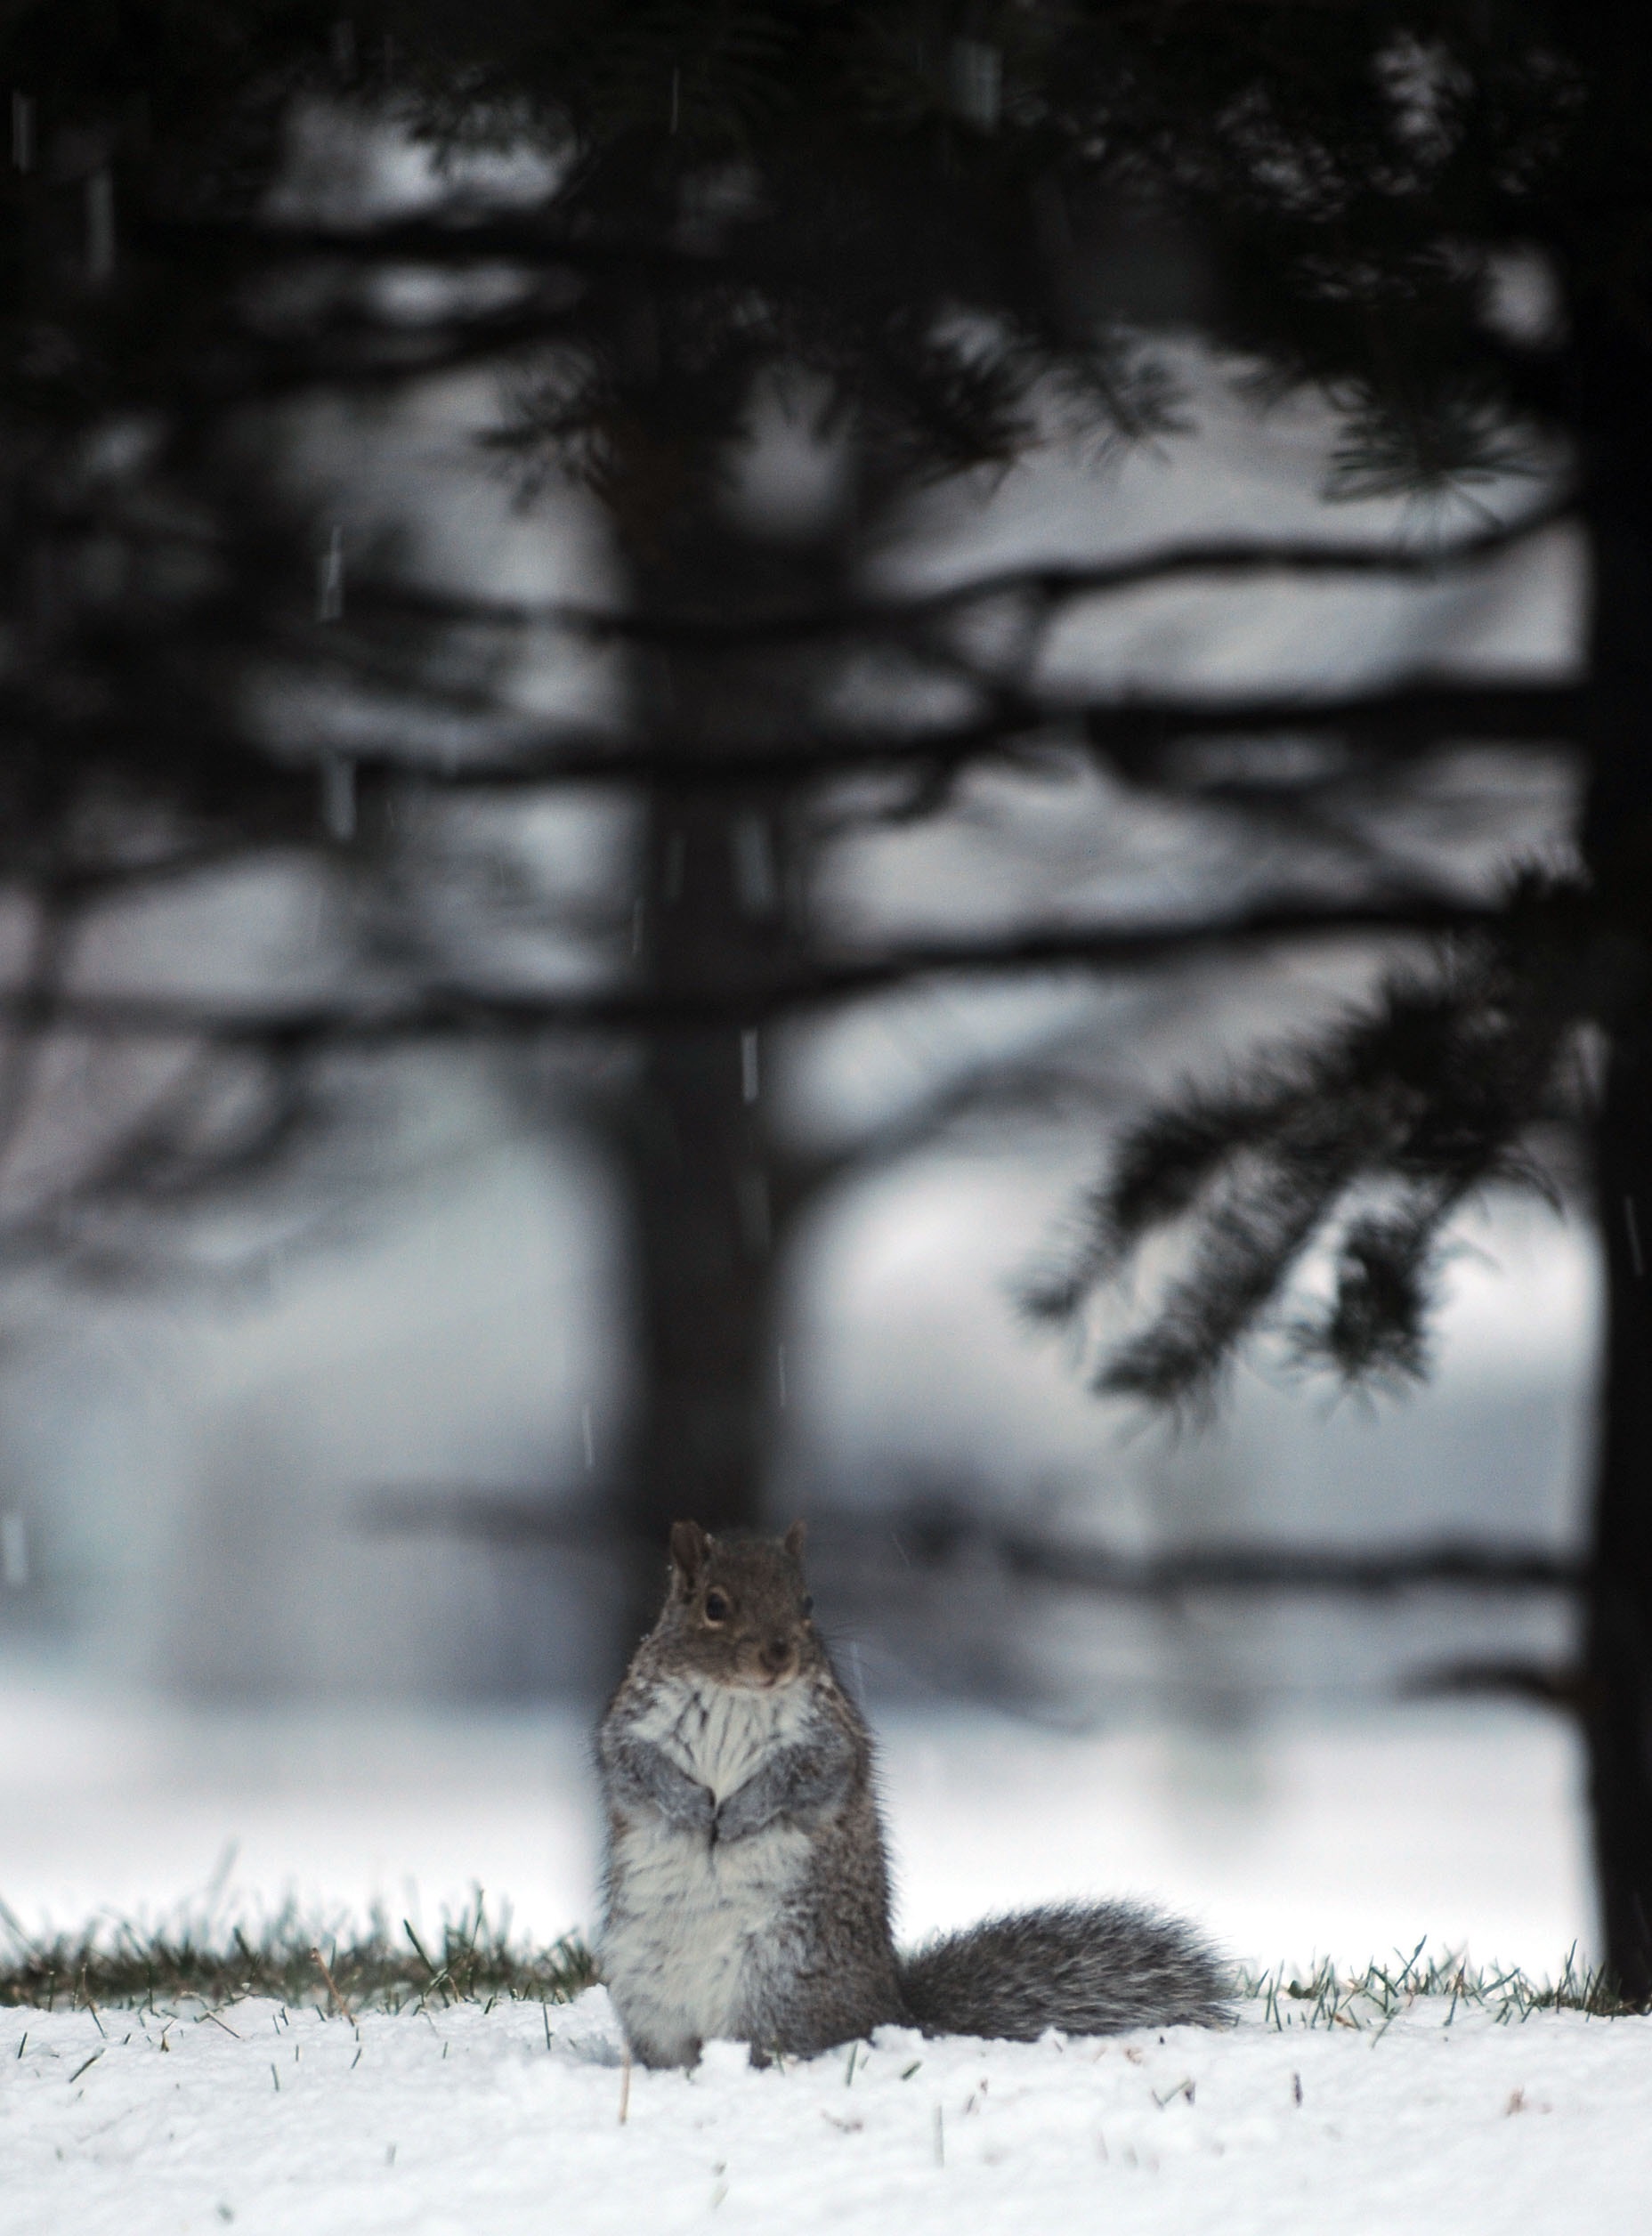
tree, nature, forest, branch, snow, winter, light, black and white, plant, white, sunlight, morning, reflection, weather, darkness, monochrome, season, freezing, monochrome photography, atmospheric phenomenon, woody plant